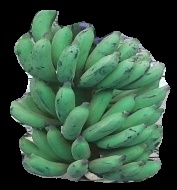
Variety: elakki-bale
Grade: grade3